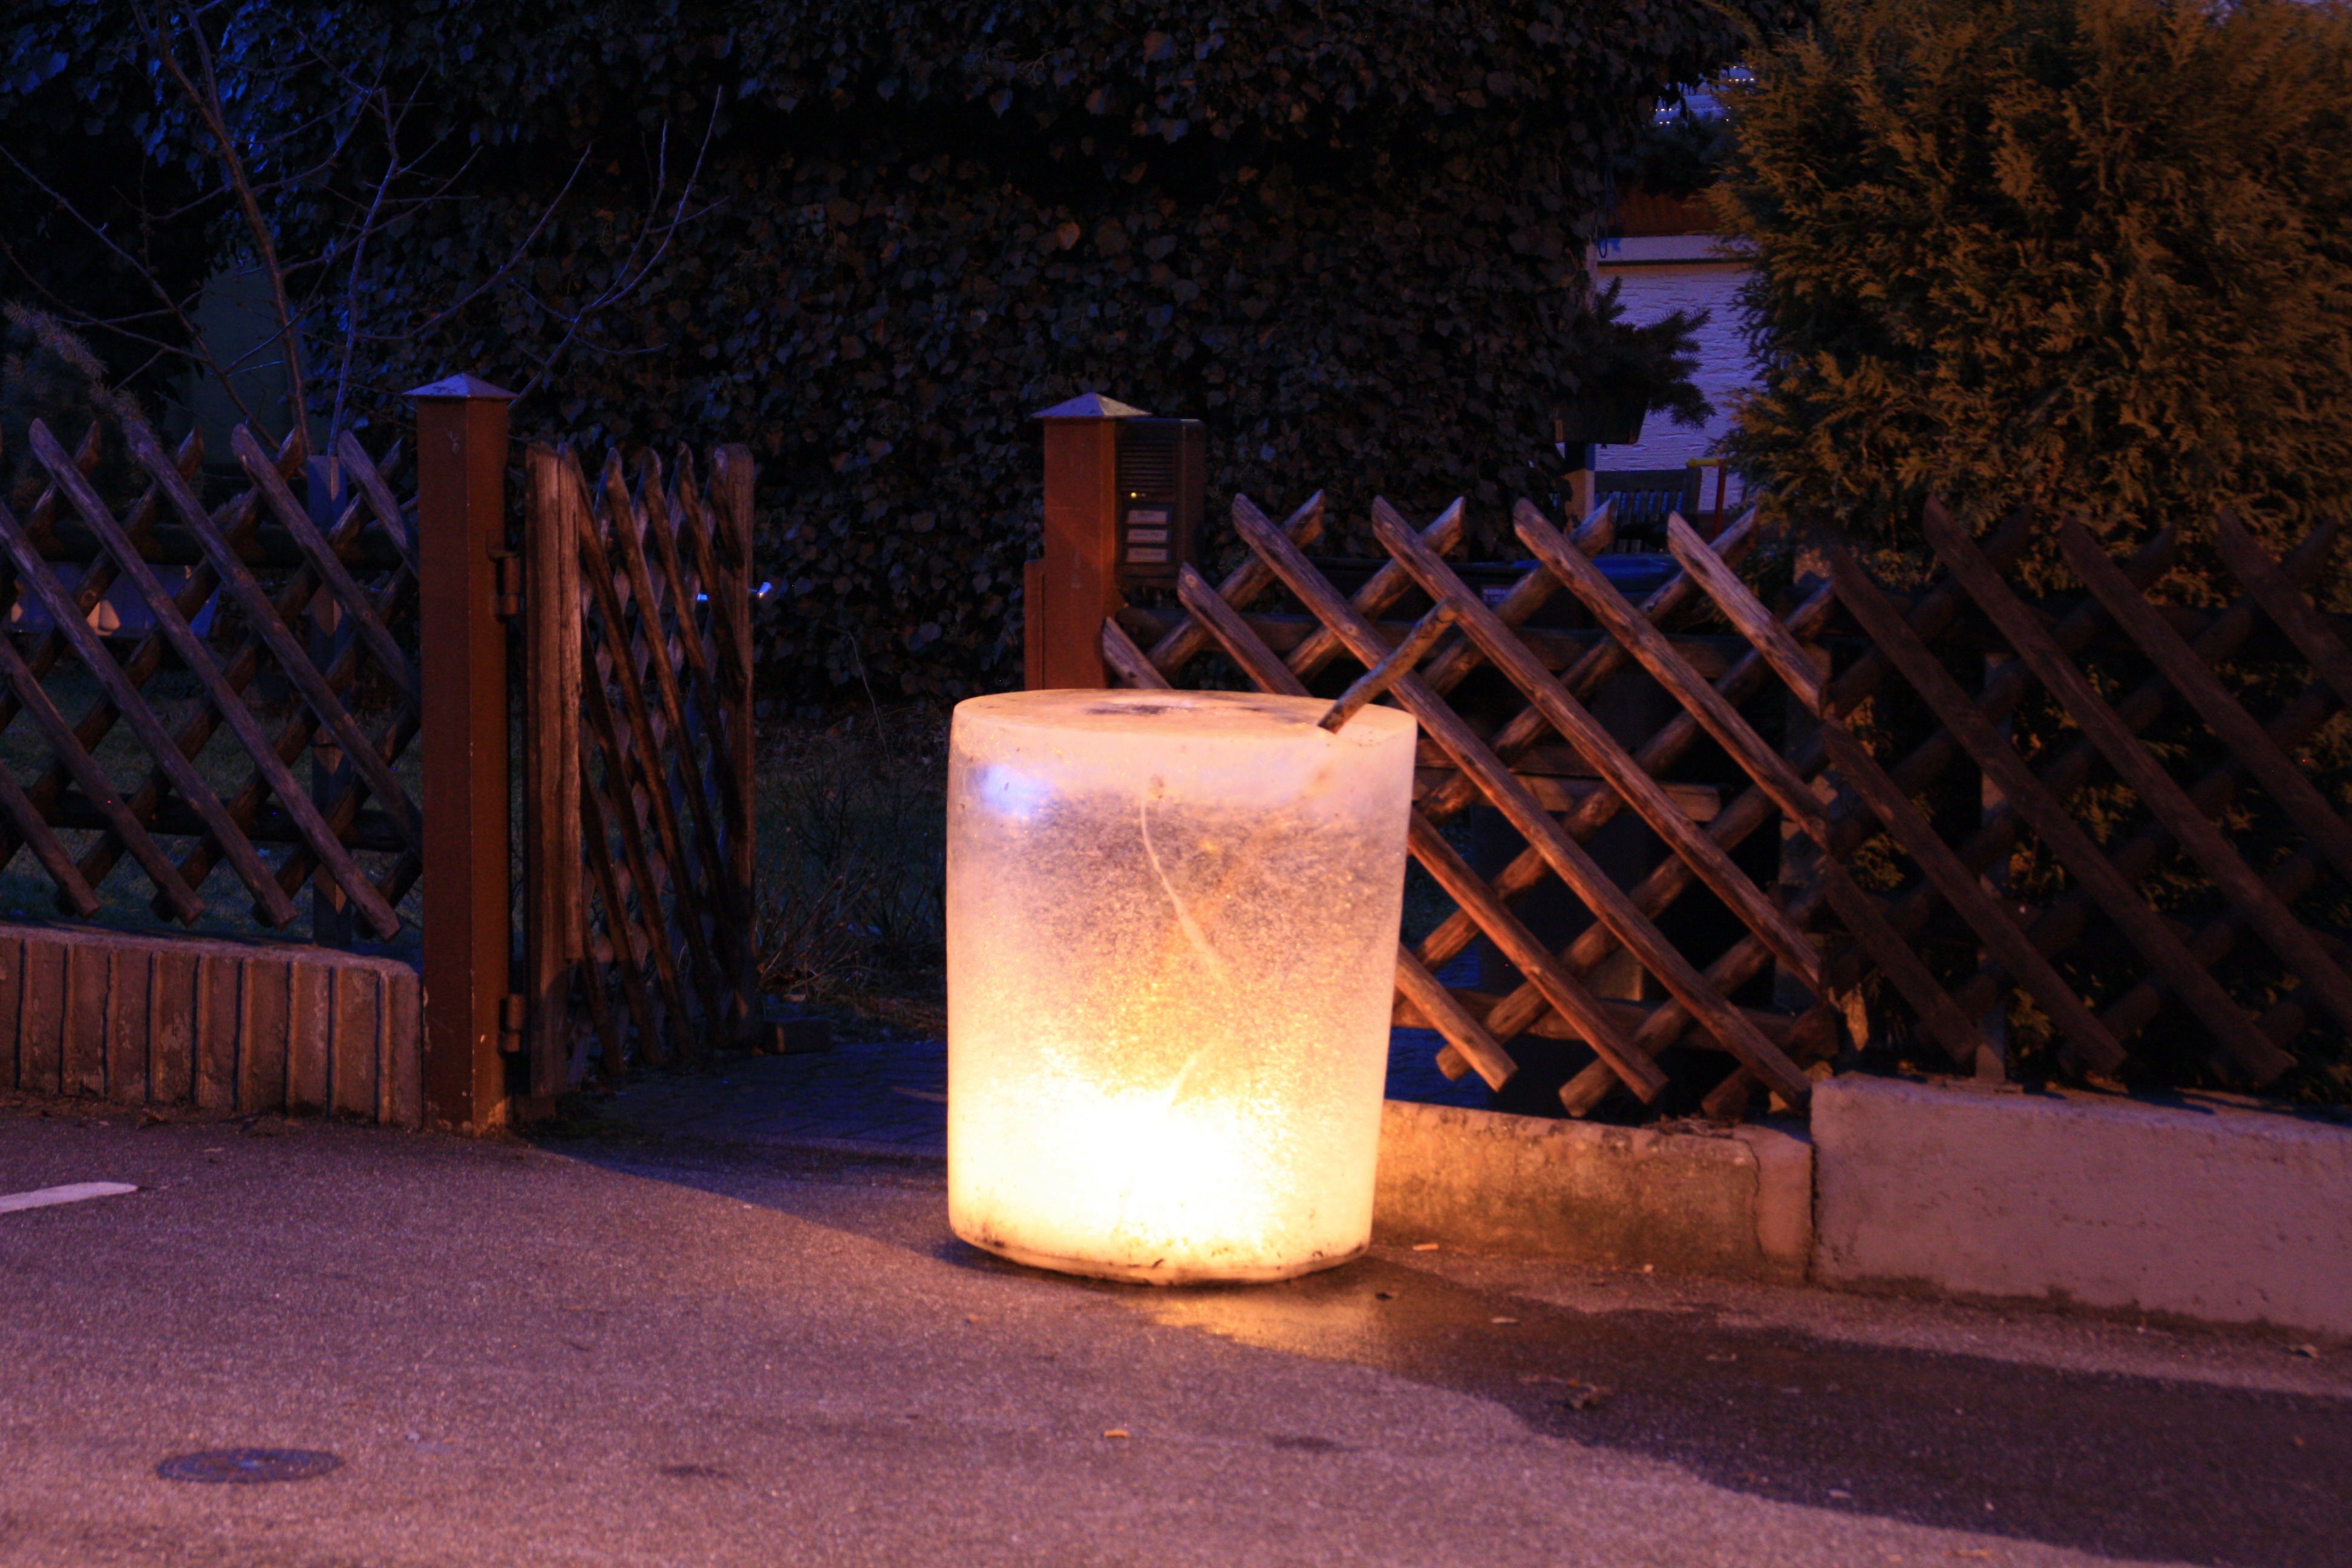
cold, winter, light, fence, night, ice, evening, darkness, blue, candle, lighting, icy, eternal ice, man made object, ice light, ice giant